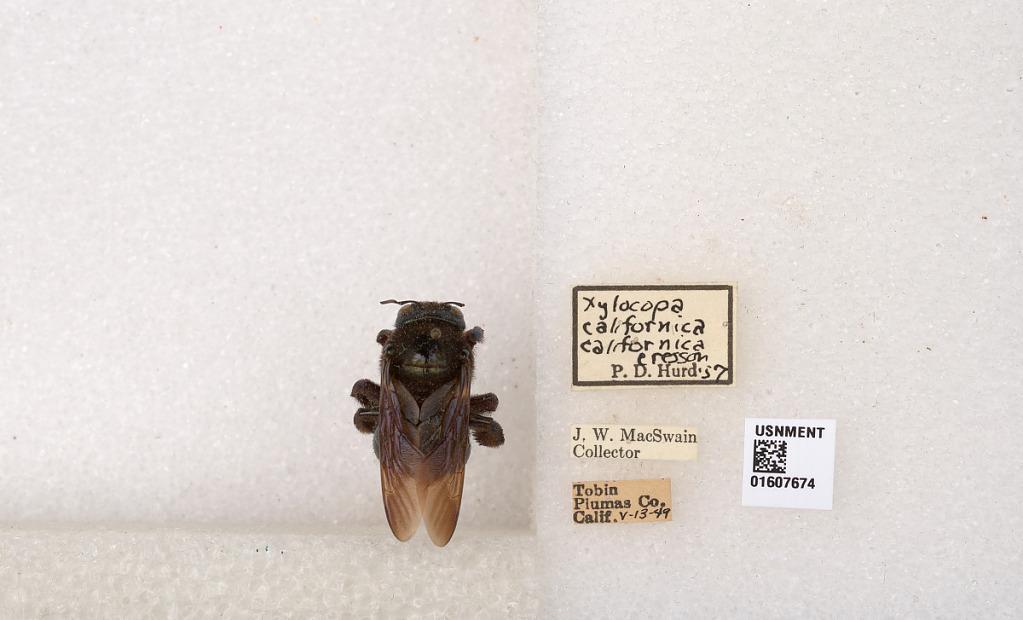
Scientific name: Xylocopa (Xylocopoides) californica californica Cresson
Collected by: J. MacSwain
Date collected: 1949-5-13
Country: United States
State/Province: California
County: Plumas
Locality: Tobin
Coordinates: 39.9379, -121.309
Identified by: Hurd, P. D.